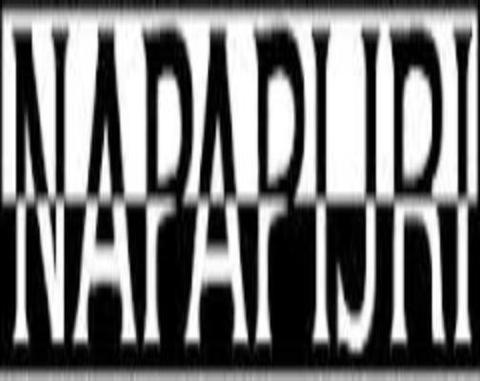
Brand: napapijri
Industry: Clothes